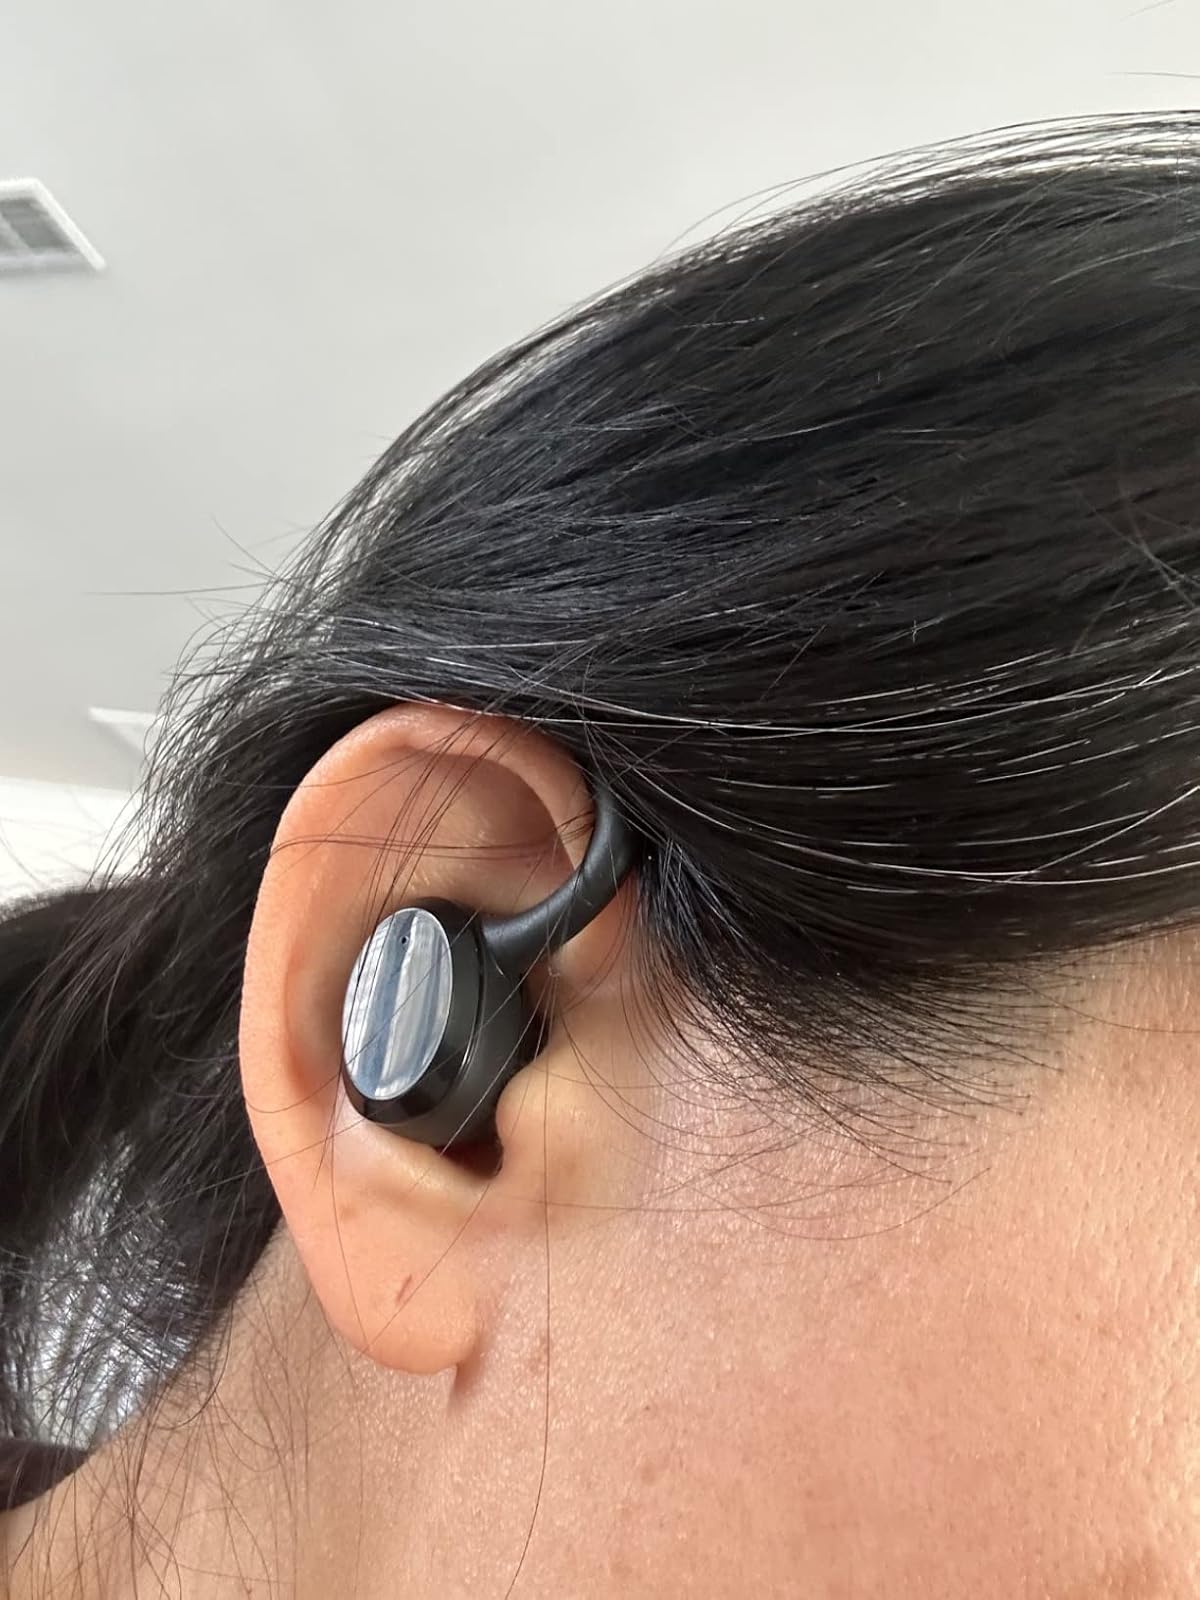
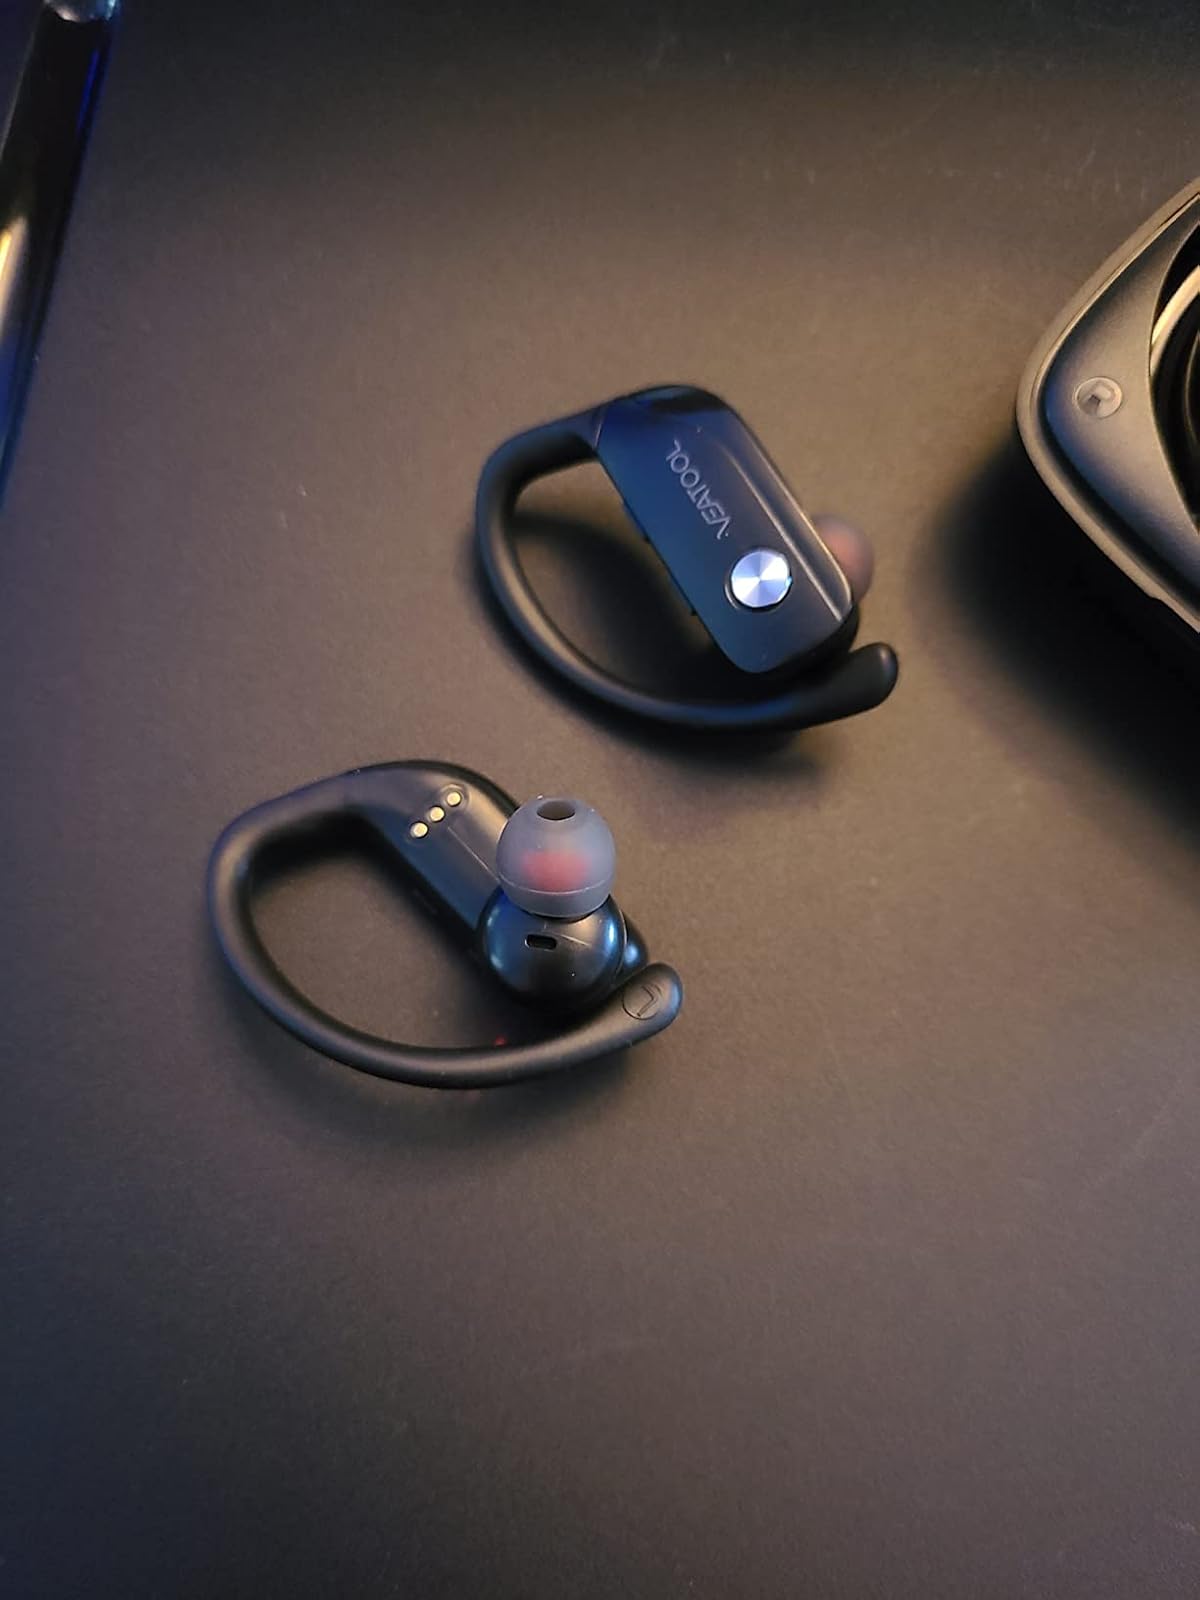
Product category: earbuds
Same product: no